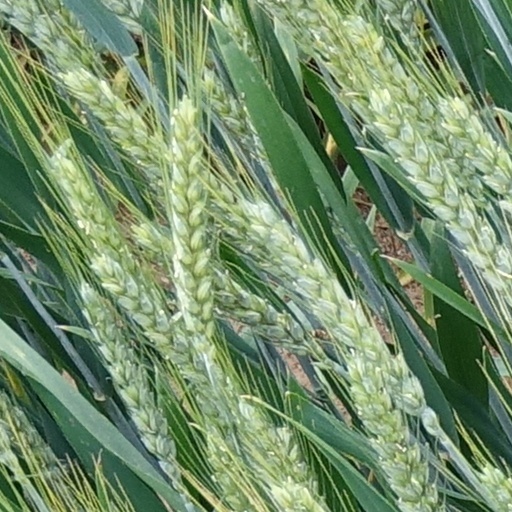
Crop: wheat